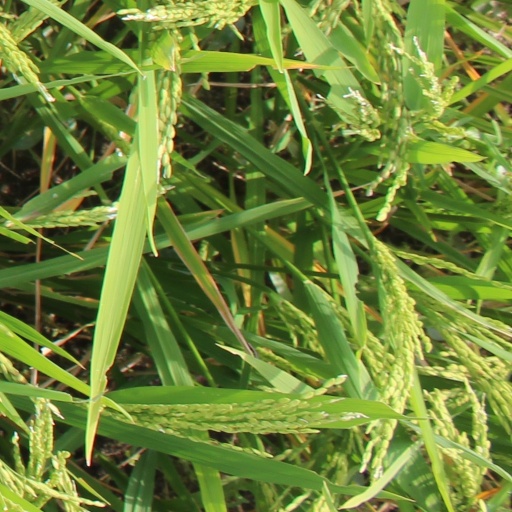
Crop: rice